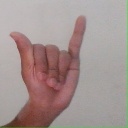
अक्षर: य